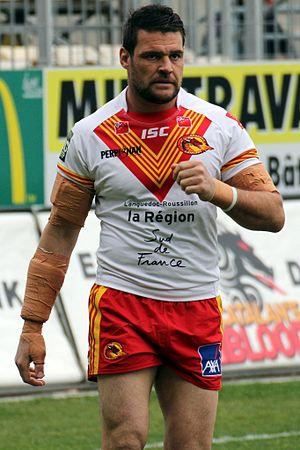
La saison 2012 des Dragons catalans, unique franchise française de rugby à XIII en Super League, constitue leur septième participation à cette ligue. L'entraîneur australien Trent Robinson effectue sa seconde saison au club. Le botteur catalan Scott Dureau est le meilleur réalisateur de la saison en Super League avec 281 points, et est retenu dans l'équipe de rêve de la Super League 2012 au poste de demi de mêlée au côté du pilier Rémi Casty.
Les Dragons catalans sont une franchise française de rugby à XIII basée à Perpignan et présidée depuis sa création par Bernard Guasch. L'équipe première, entraînée par l'Anglais Steve McNamara nommé en 2017, évolue en Super League depuis 2006 et dispute annuellement la Coupe d'Angleterre.